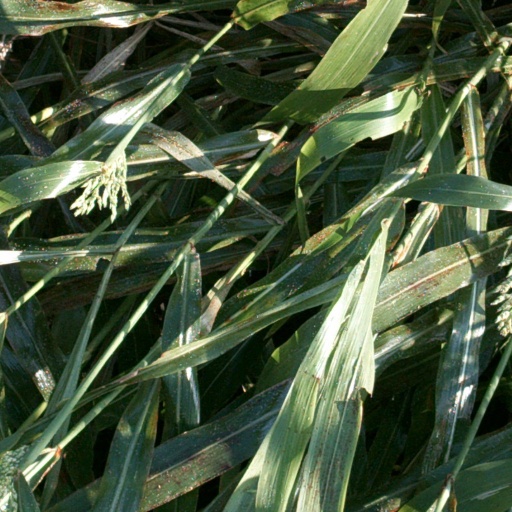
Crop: sorghum